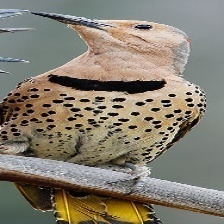
Species: NORTHERN FLICKER
Scientific name: COLAPTES AURATUS